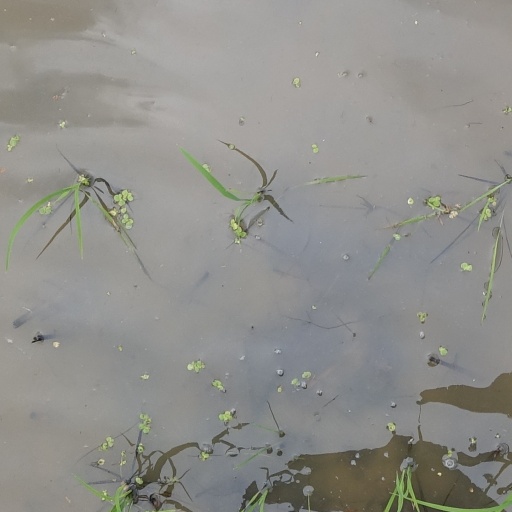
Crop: rice